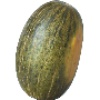
Label: melon_piel_de_sapo